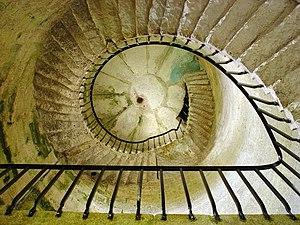
Le phare sud de Lundy est un phare situé au sud de l'île Lundy dans le canal de Bristol du comté de Devon en Angleterre. Il est couplé au phare nord de Lundy et remplacent le vieux phare de Lundy.